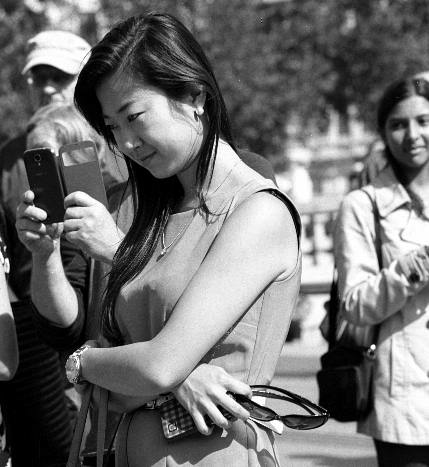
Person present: Yes